Murder of Aundria Bowman

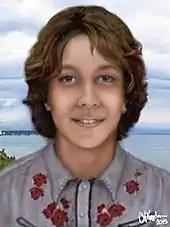
Facial reconstruction by Carl Koppelman of Racine County Jane Doe, initially thought to be Aundria Bowman, but later proven via DNA profiling to be Peggy Johnson

In 1998, Dennis Bowman was arrested for breaking and entering the home of a coworker in Ottawa County to steal items, including woman's lingerie. Before his sentencing in the case, Dennis Bowman referenced his missing daughter in a letter to the presiding judge: "I am the father of two lovely daughters, one 25 and the other 11, and feel that being a parent is one of the most important and sobering things a person can undertake."